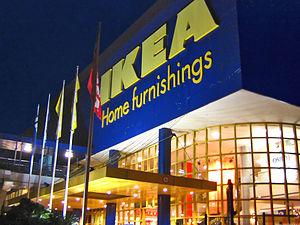
Singapour, en forme longue la république de Singapour, est une cité-État d'Asie du Sud-Est. Sa superficie est de 724,2 km². Elle comprend 63 îles, dont la principale est Pulau Ujong. Cette île est très densément urbanisée, mais la végétation luxuriante – même en plein centre-ville – a valu à Singapour le surnom de « ville jardin ». Cette abondance de verdure découle en partie d'un climat équatorial, uniformément chaud et orageux tout au long de l'année. Sa densité de population est la plus élevée d'Asie et la deuxième sur le plan mondial.